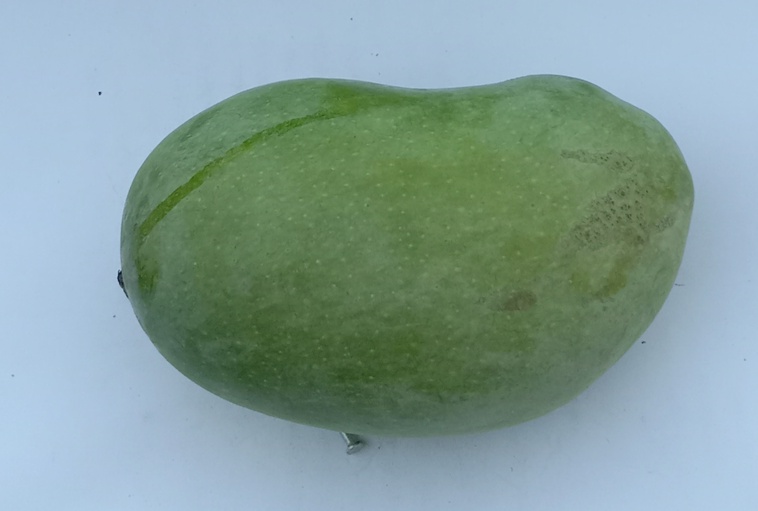
Mango variety: Chaunsa (Summer Bahisht)